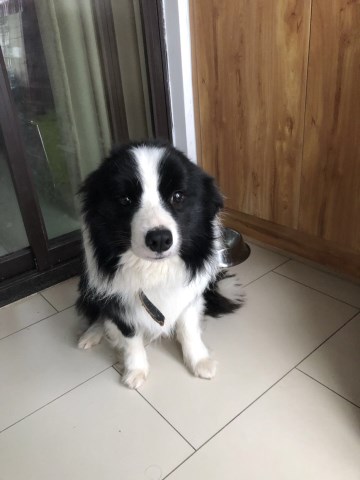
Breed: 2594-n000109-Border_collie